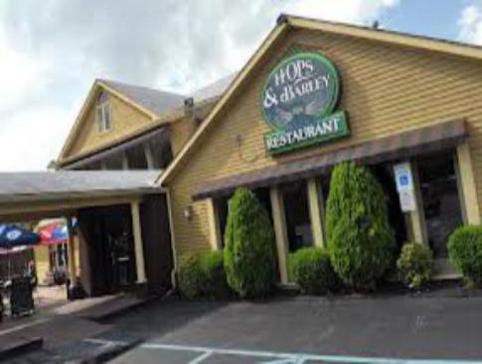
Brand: charlie brown's steakhouse
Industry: Food